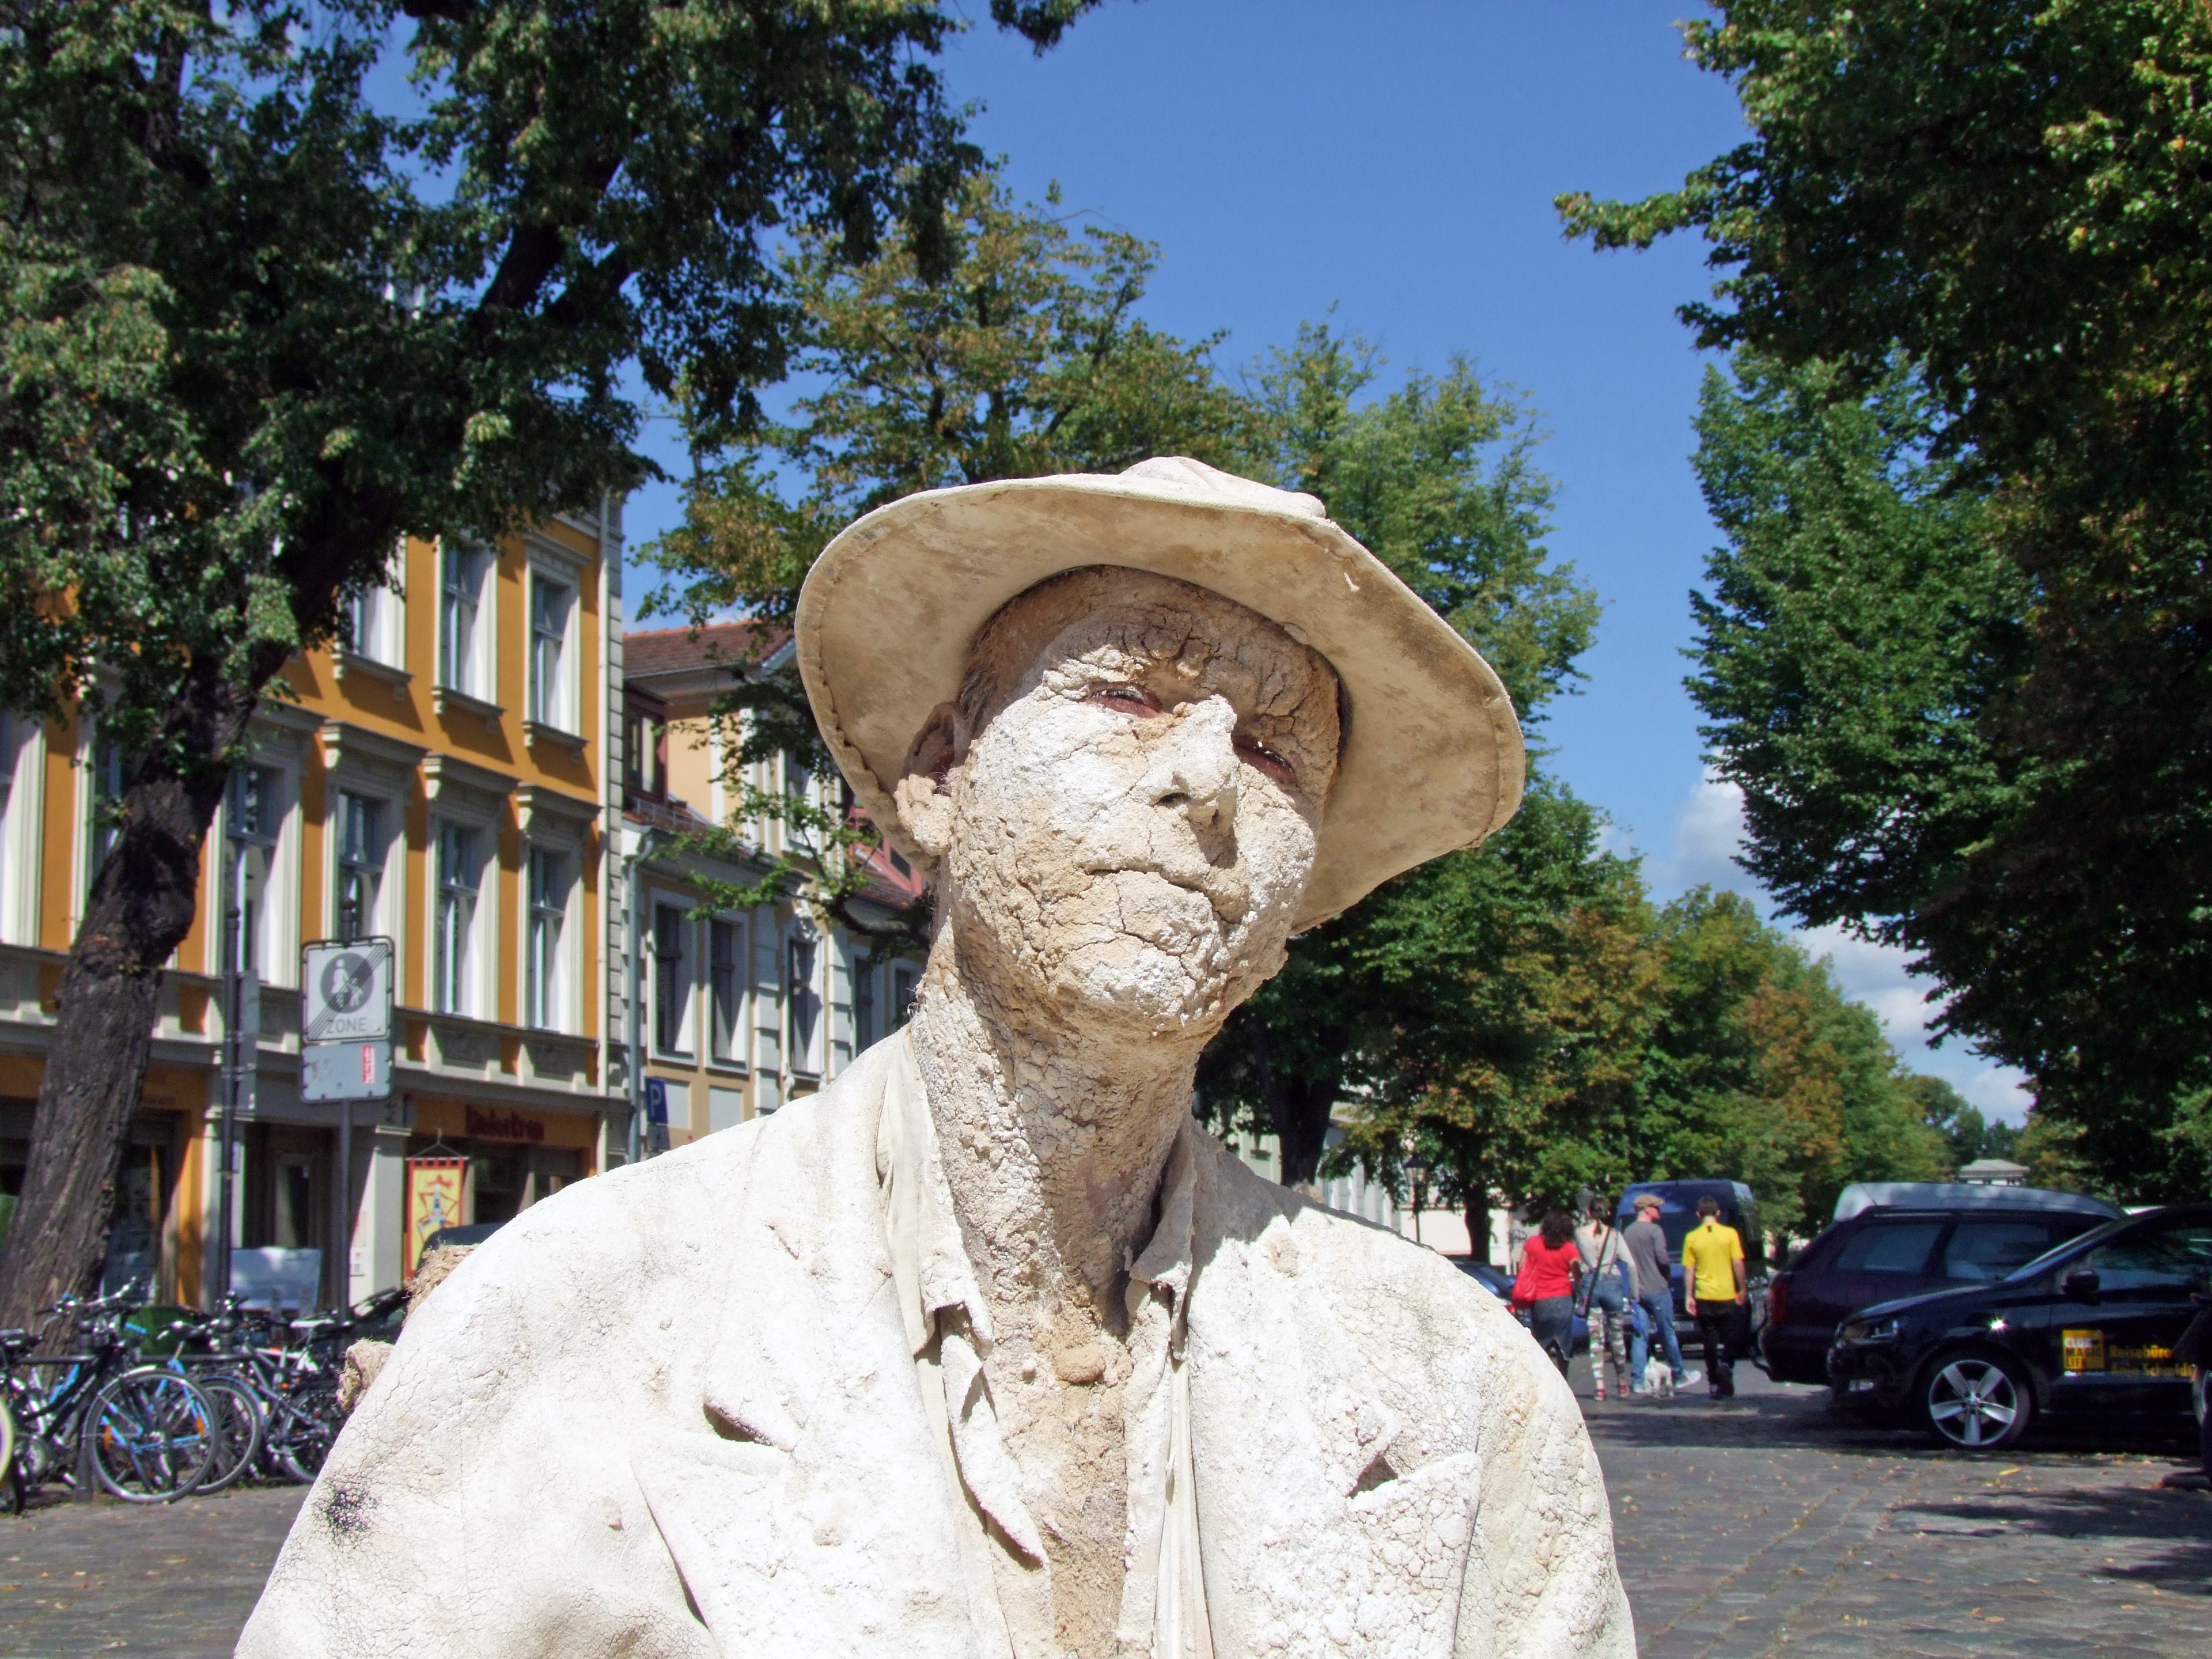
man, monument, statue, portrait, tourism, sculpture, art, head, artists, street artists, ancient history